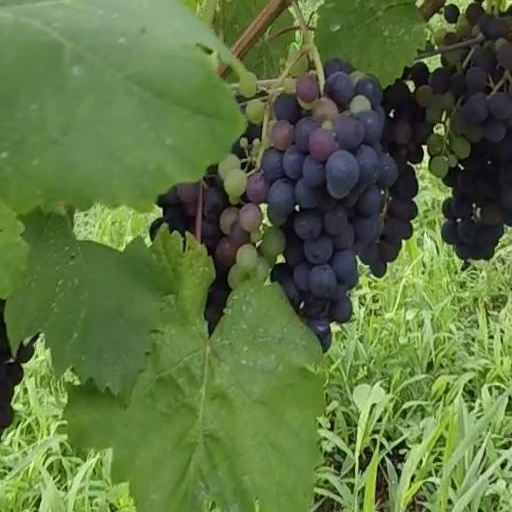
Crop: grape